HMS Argyll (F231)

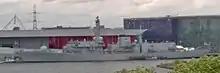
HMS "Argyll" moored in the Royal Victoria Dock for DSEI 2017.

On Sunday 22 January 2012 it was announced that "Argyll" was part of a six-ship convoy which sailed through the Strait of Hormuz alongside French and United States Navy vessels, during a diplomatic dispute with Iran. In a period after this she engaged in Exercise 'Goalkeeper' whilst still in the Middle East.